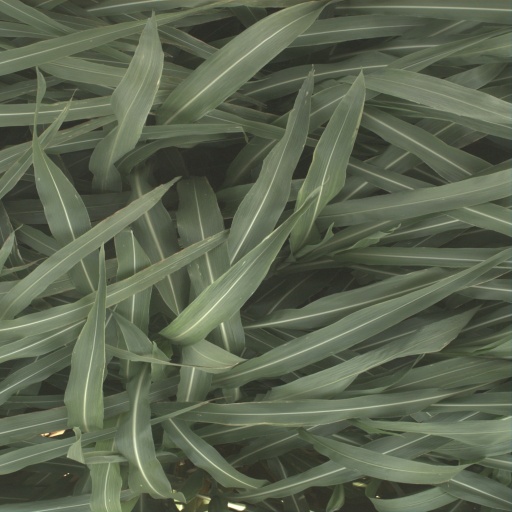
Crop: sorghum